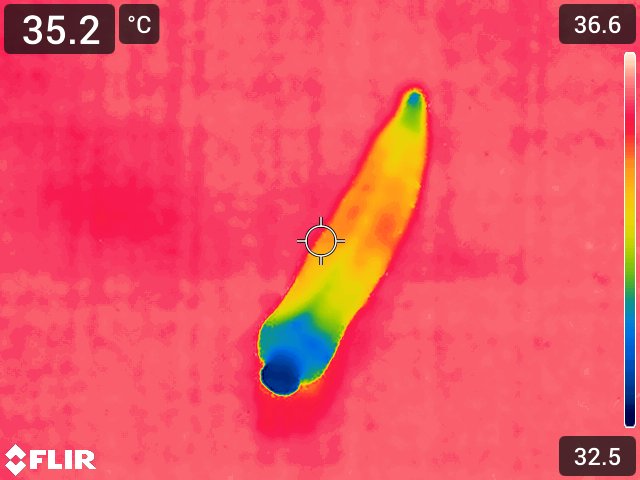
Maturity: over_matured